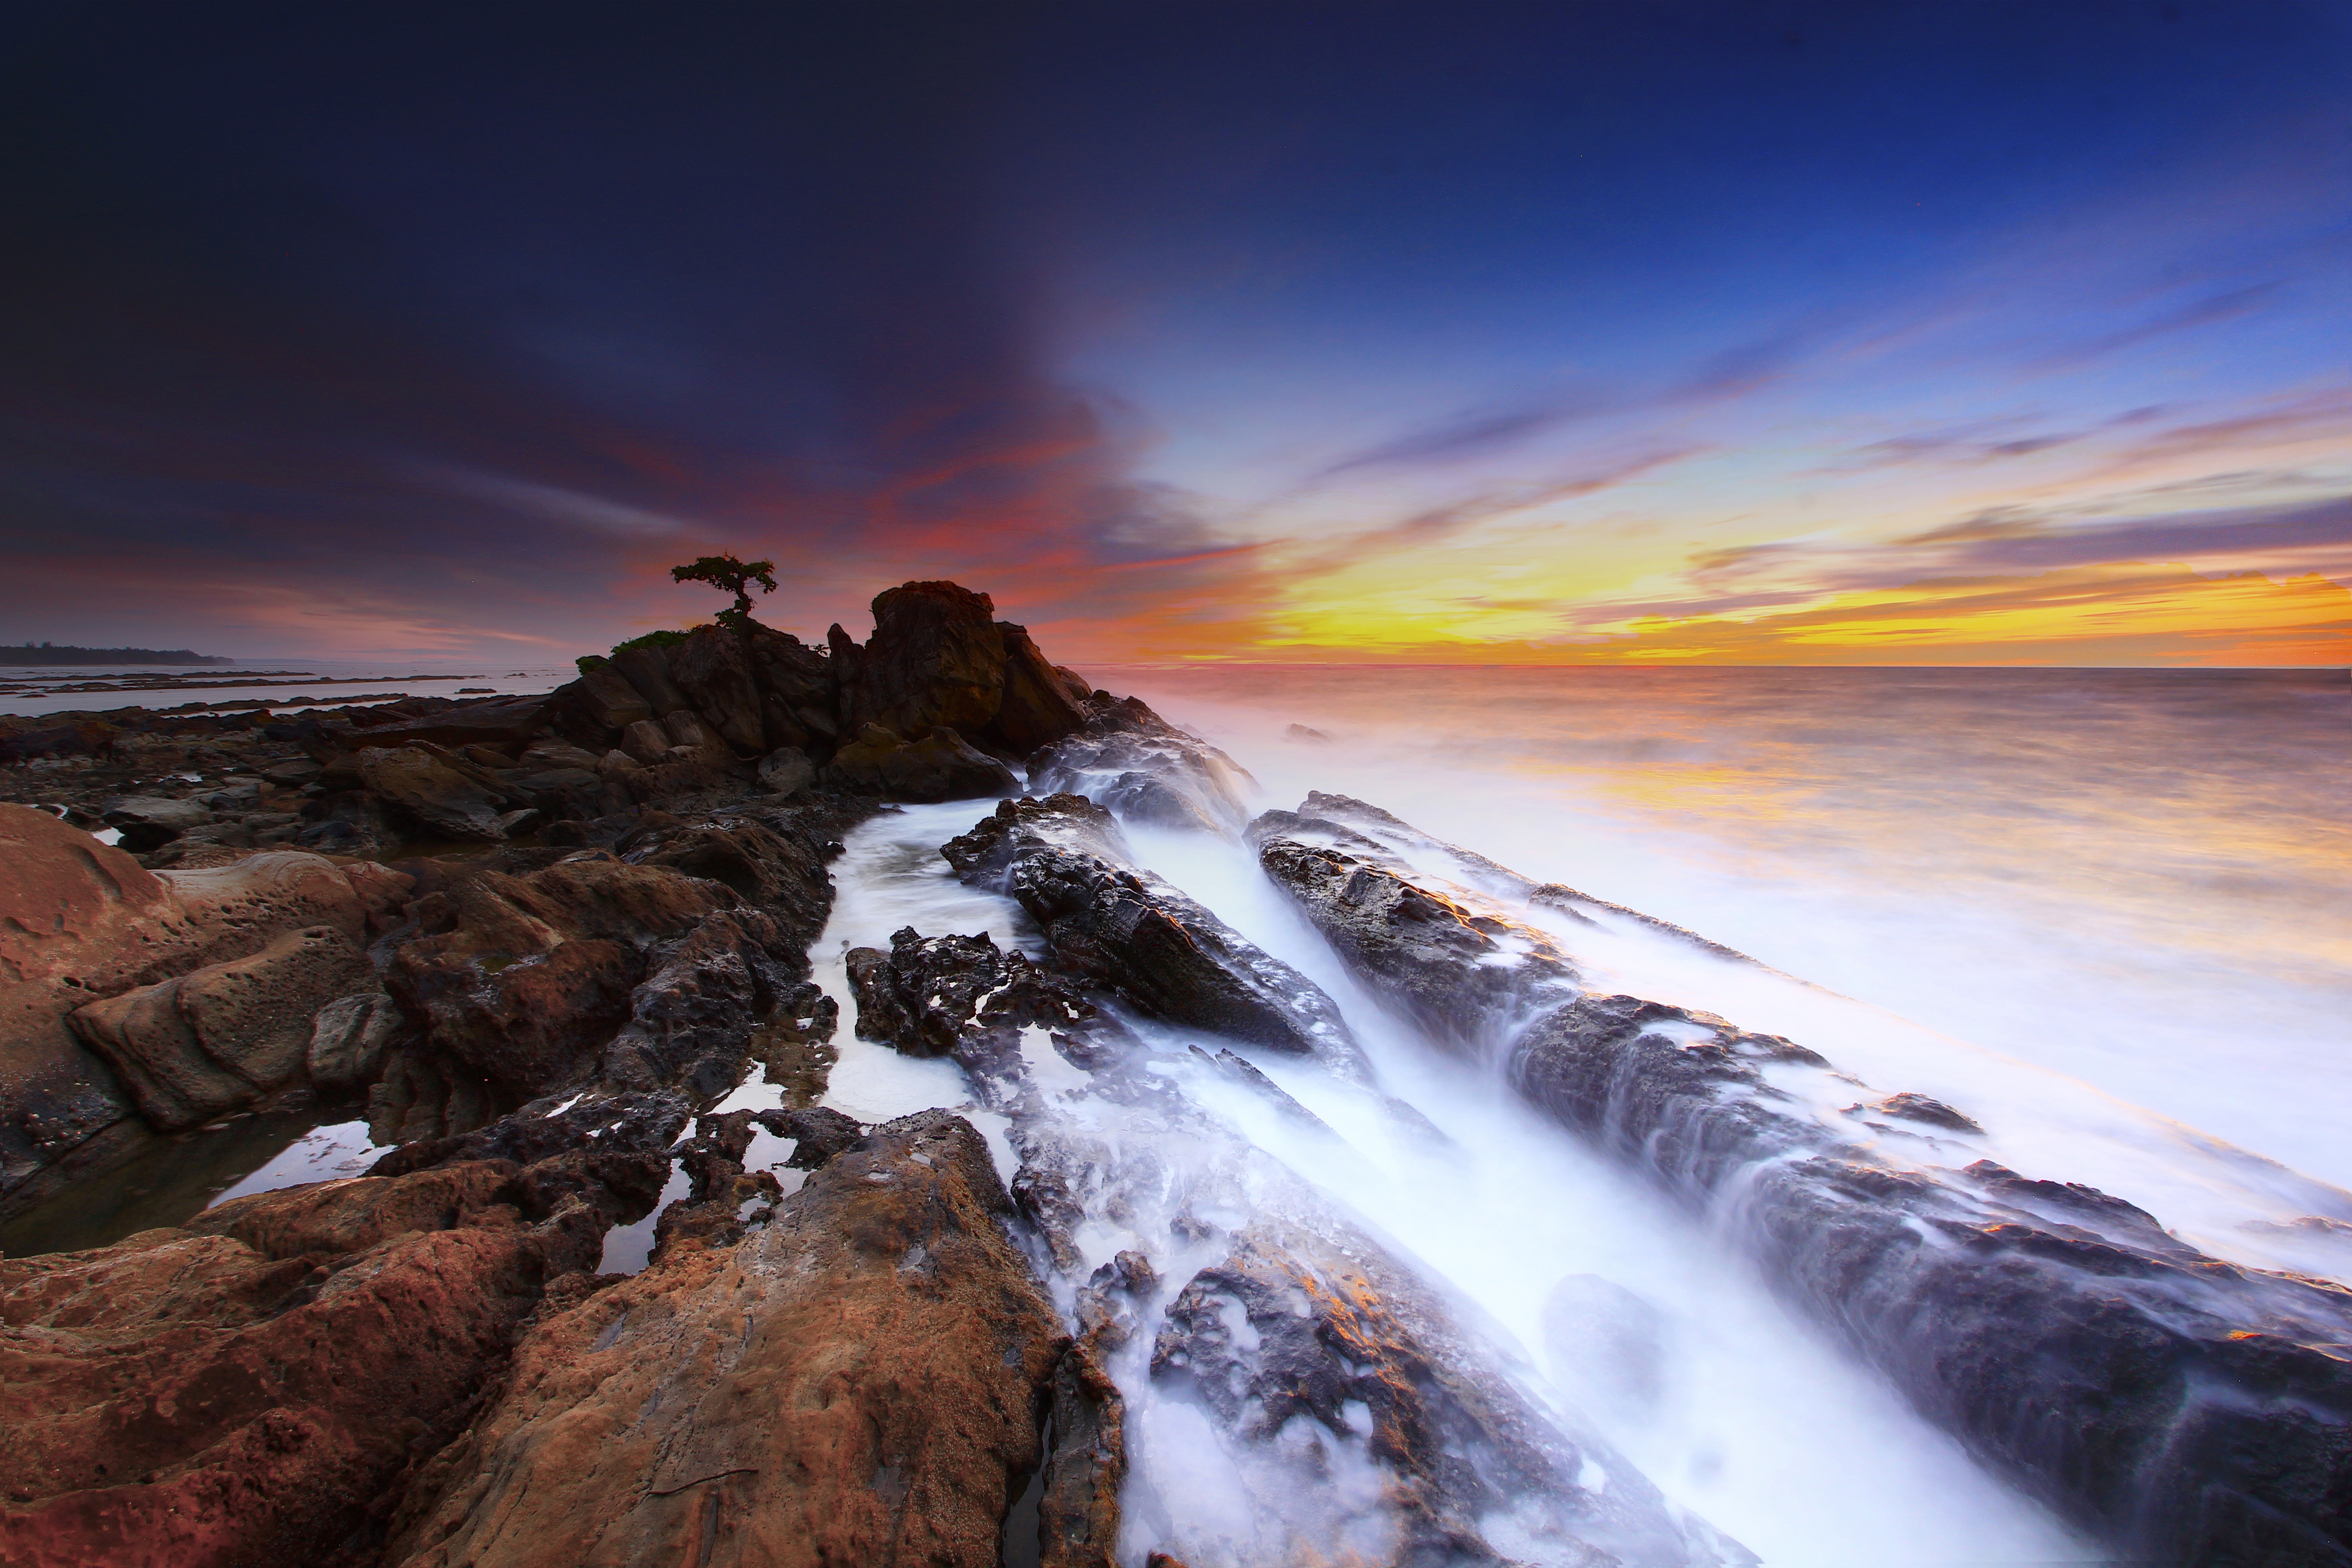
beach, landscape, sea, coast, tree, water, nature, outdoor, sand, rock, ocean, horizon, light, abstract, cloud, plant, sky, sunshine, sun, sunrise, sunset, white, sunlight, morning, shore, wave, view, dawn, panorama, summer, travel, dusk, panoramic, underwater, environment, evening, twilight, orange, red, heaven, tropical, peaceful, natural, scenery, island, yellow, season, body of water, blue sky, background, bright, beauty, beautiful, scene, coast color, atmospheric phenomenon, wind wave